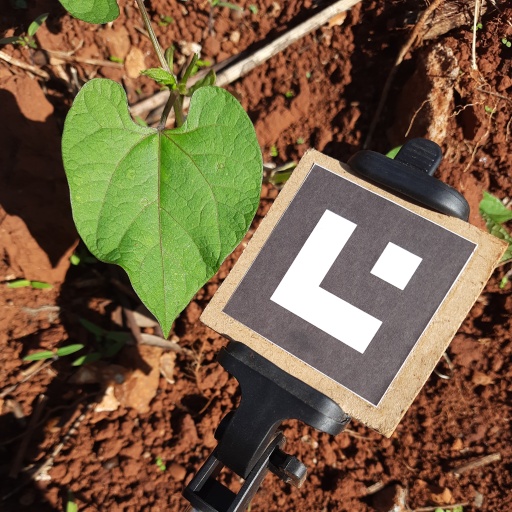
Observations: wavy surface, no eating holes, under sunlight